100 Famous Japanese Mountains

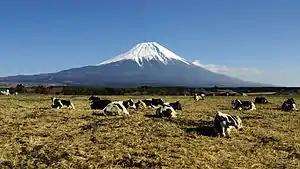
Mount Fuji from Asagiri-kōgen

The complete list (sorted into regions from northeast to southwest) is below.